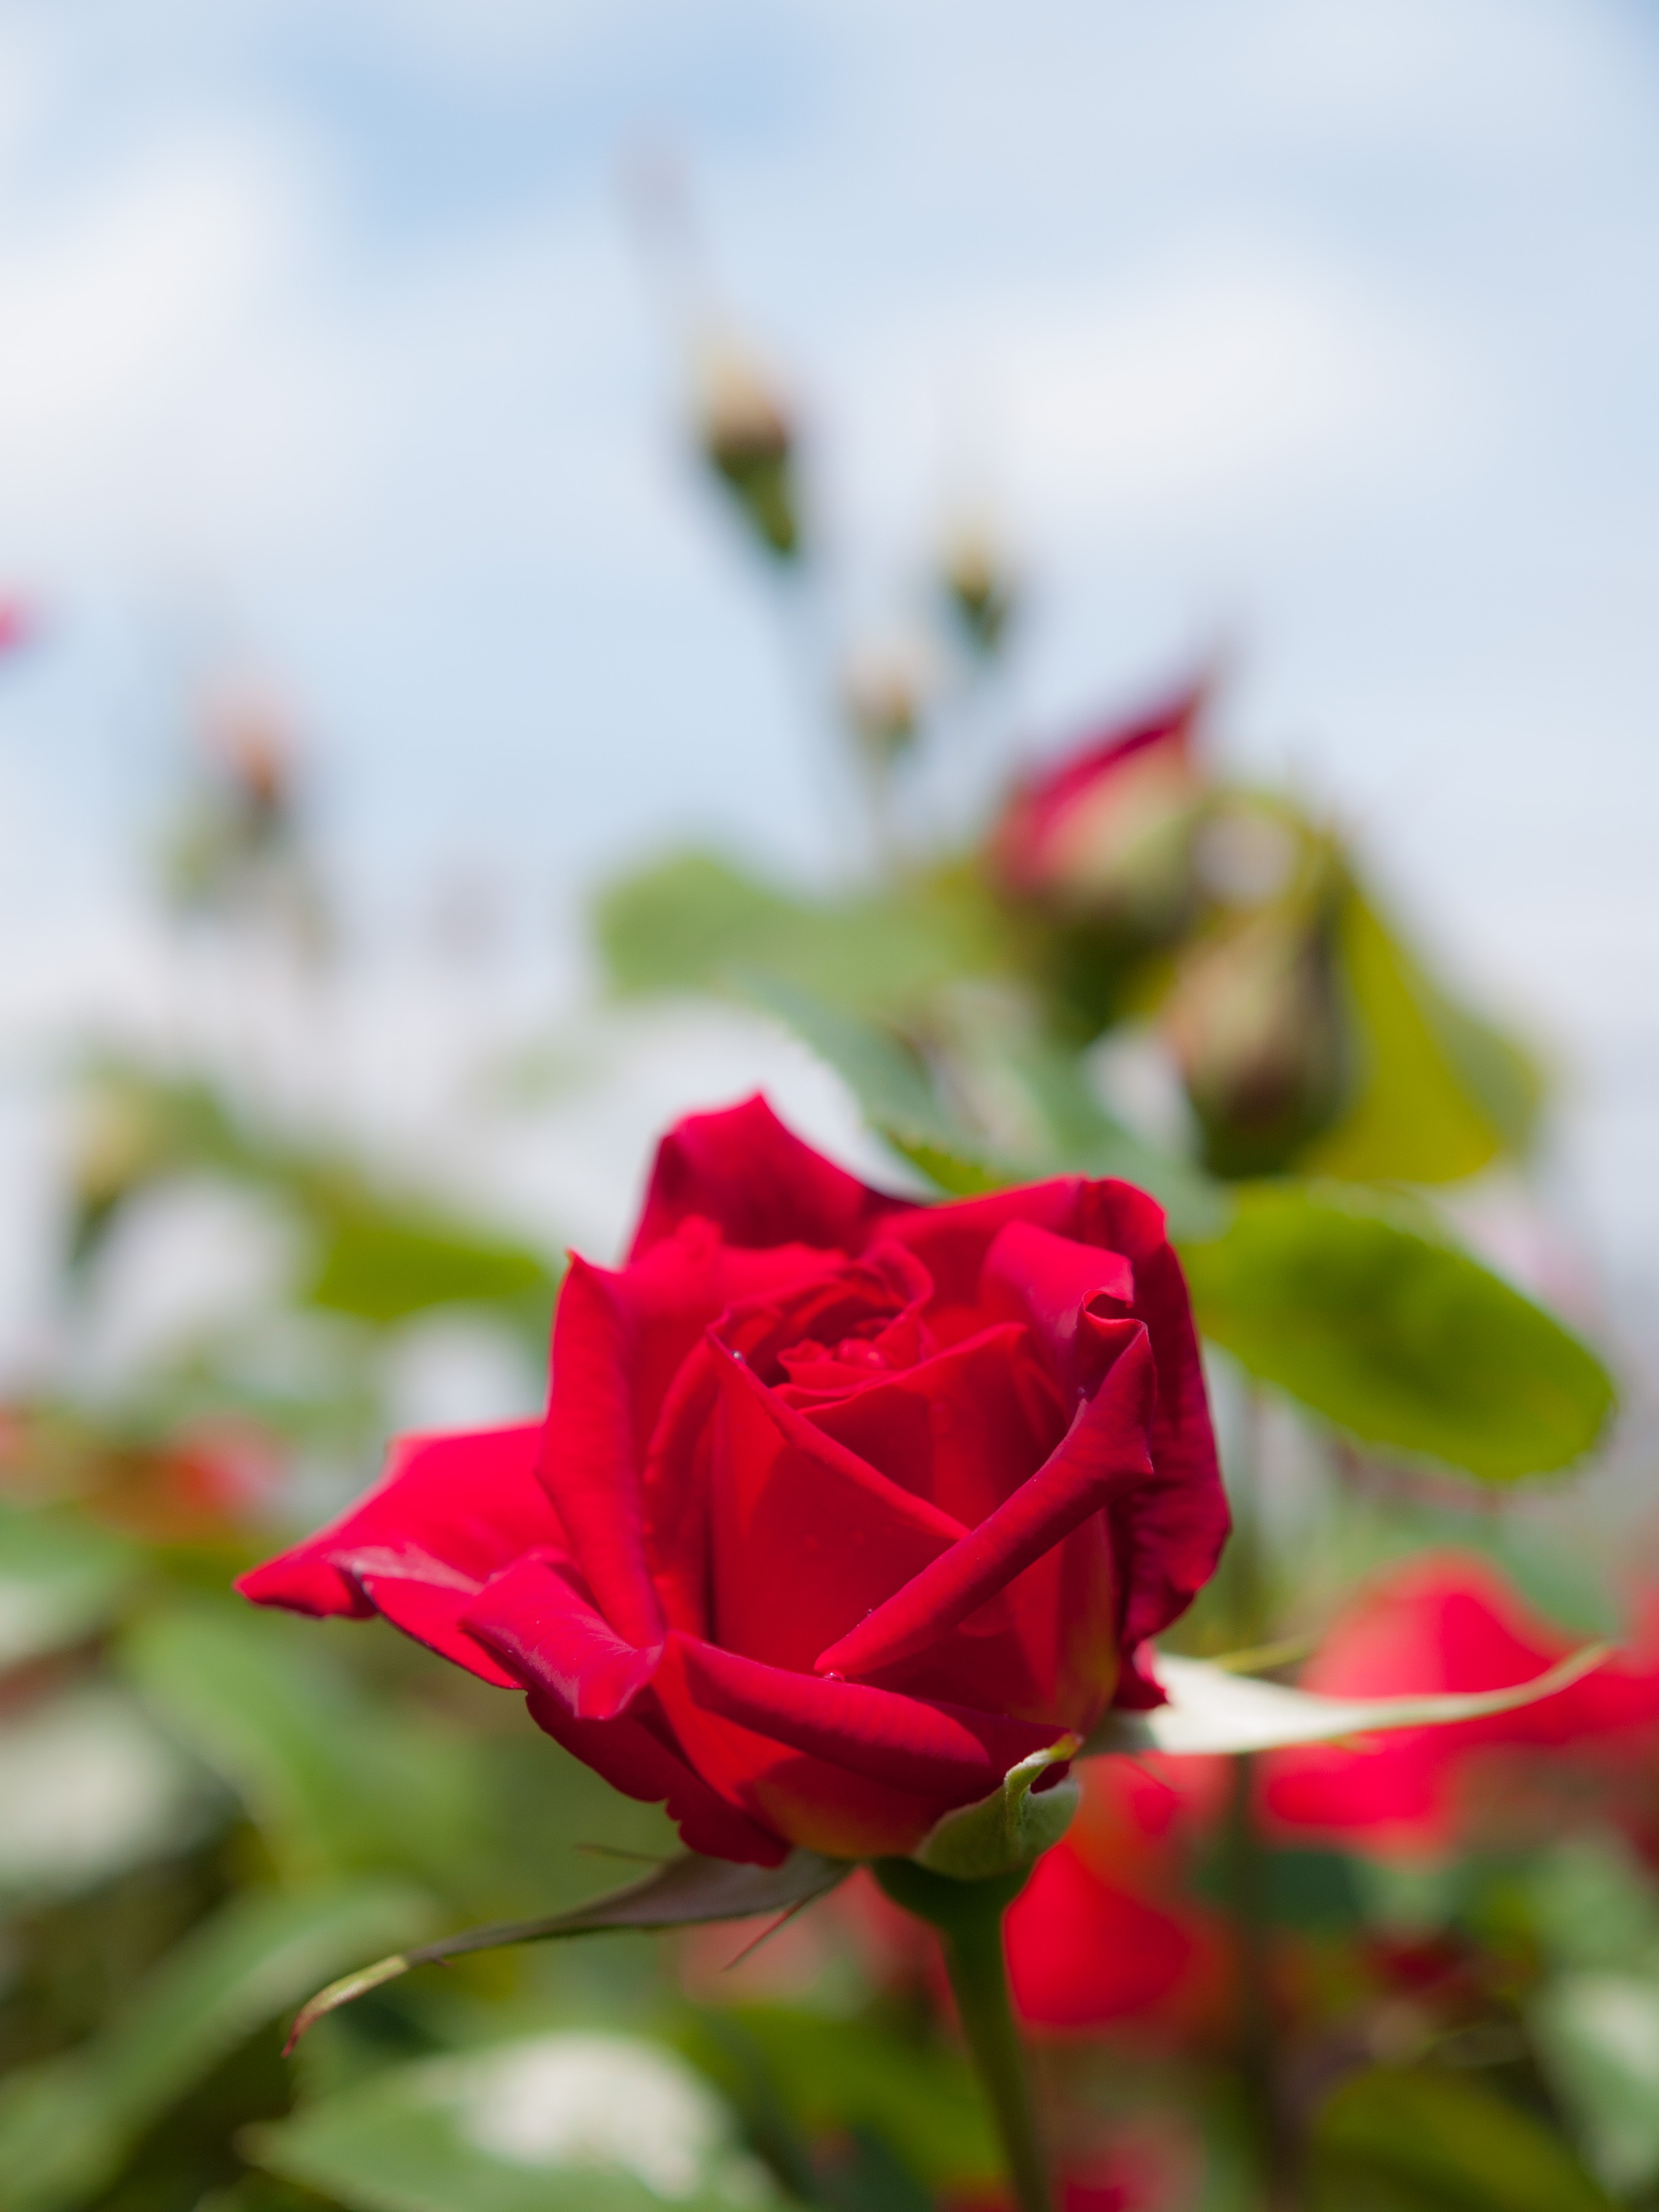
blossom, plant, sunshine, flower, petal, rose, red, natural, pink, japan, flora, flowers, close up, bud, macro photography, red flowers, rose garden, flowering plant, garden roses, rose family, four seasons rose, plant stem, land plant